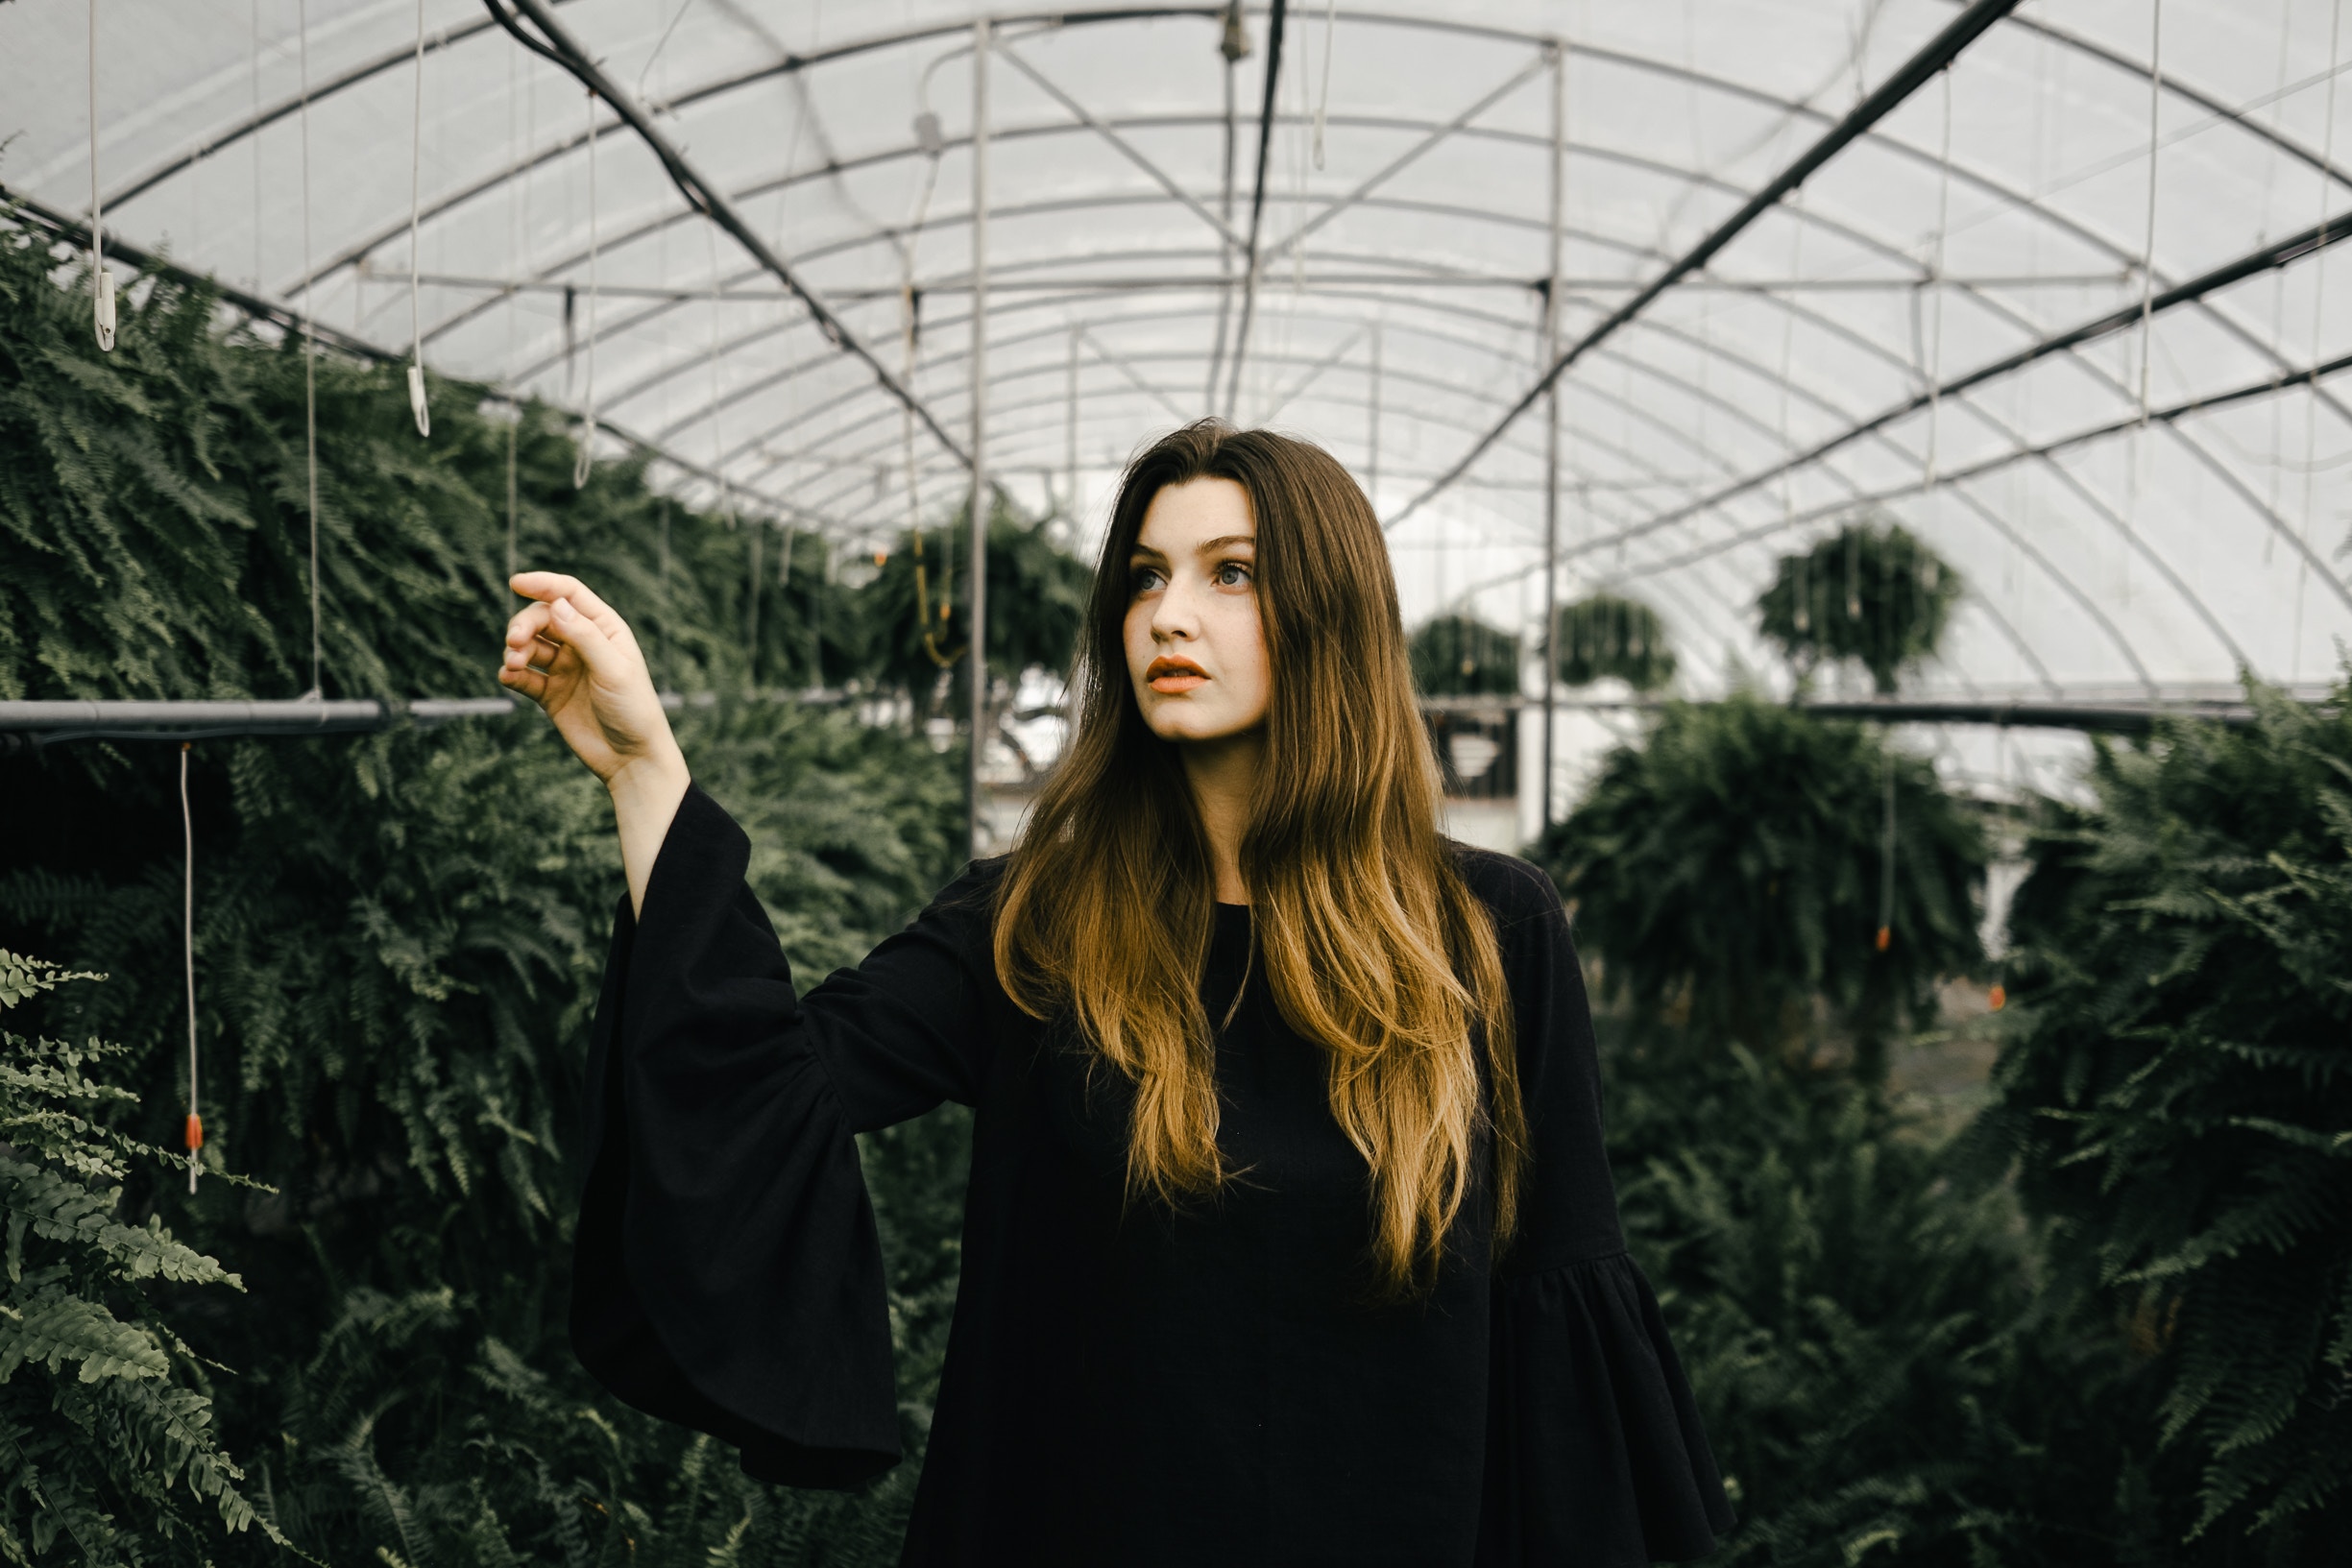
tree, grass, plant, girl, outerwear, fun, beauty